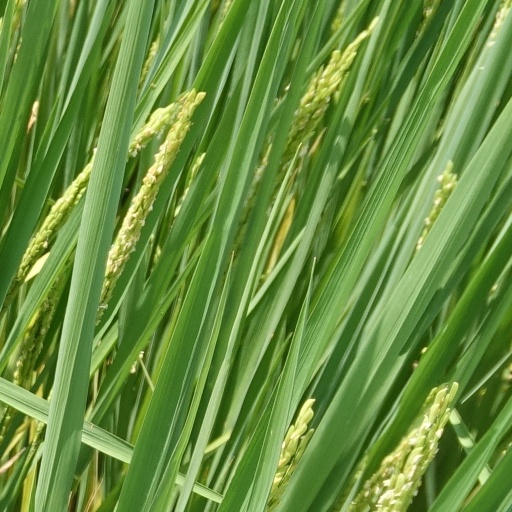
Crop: rice